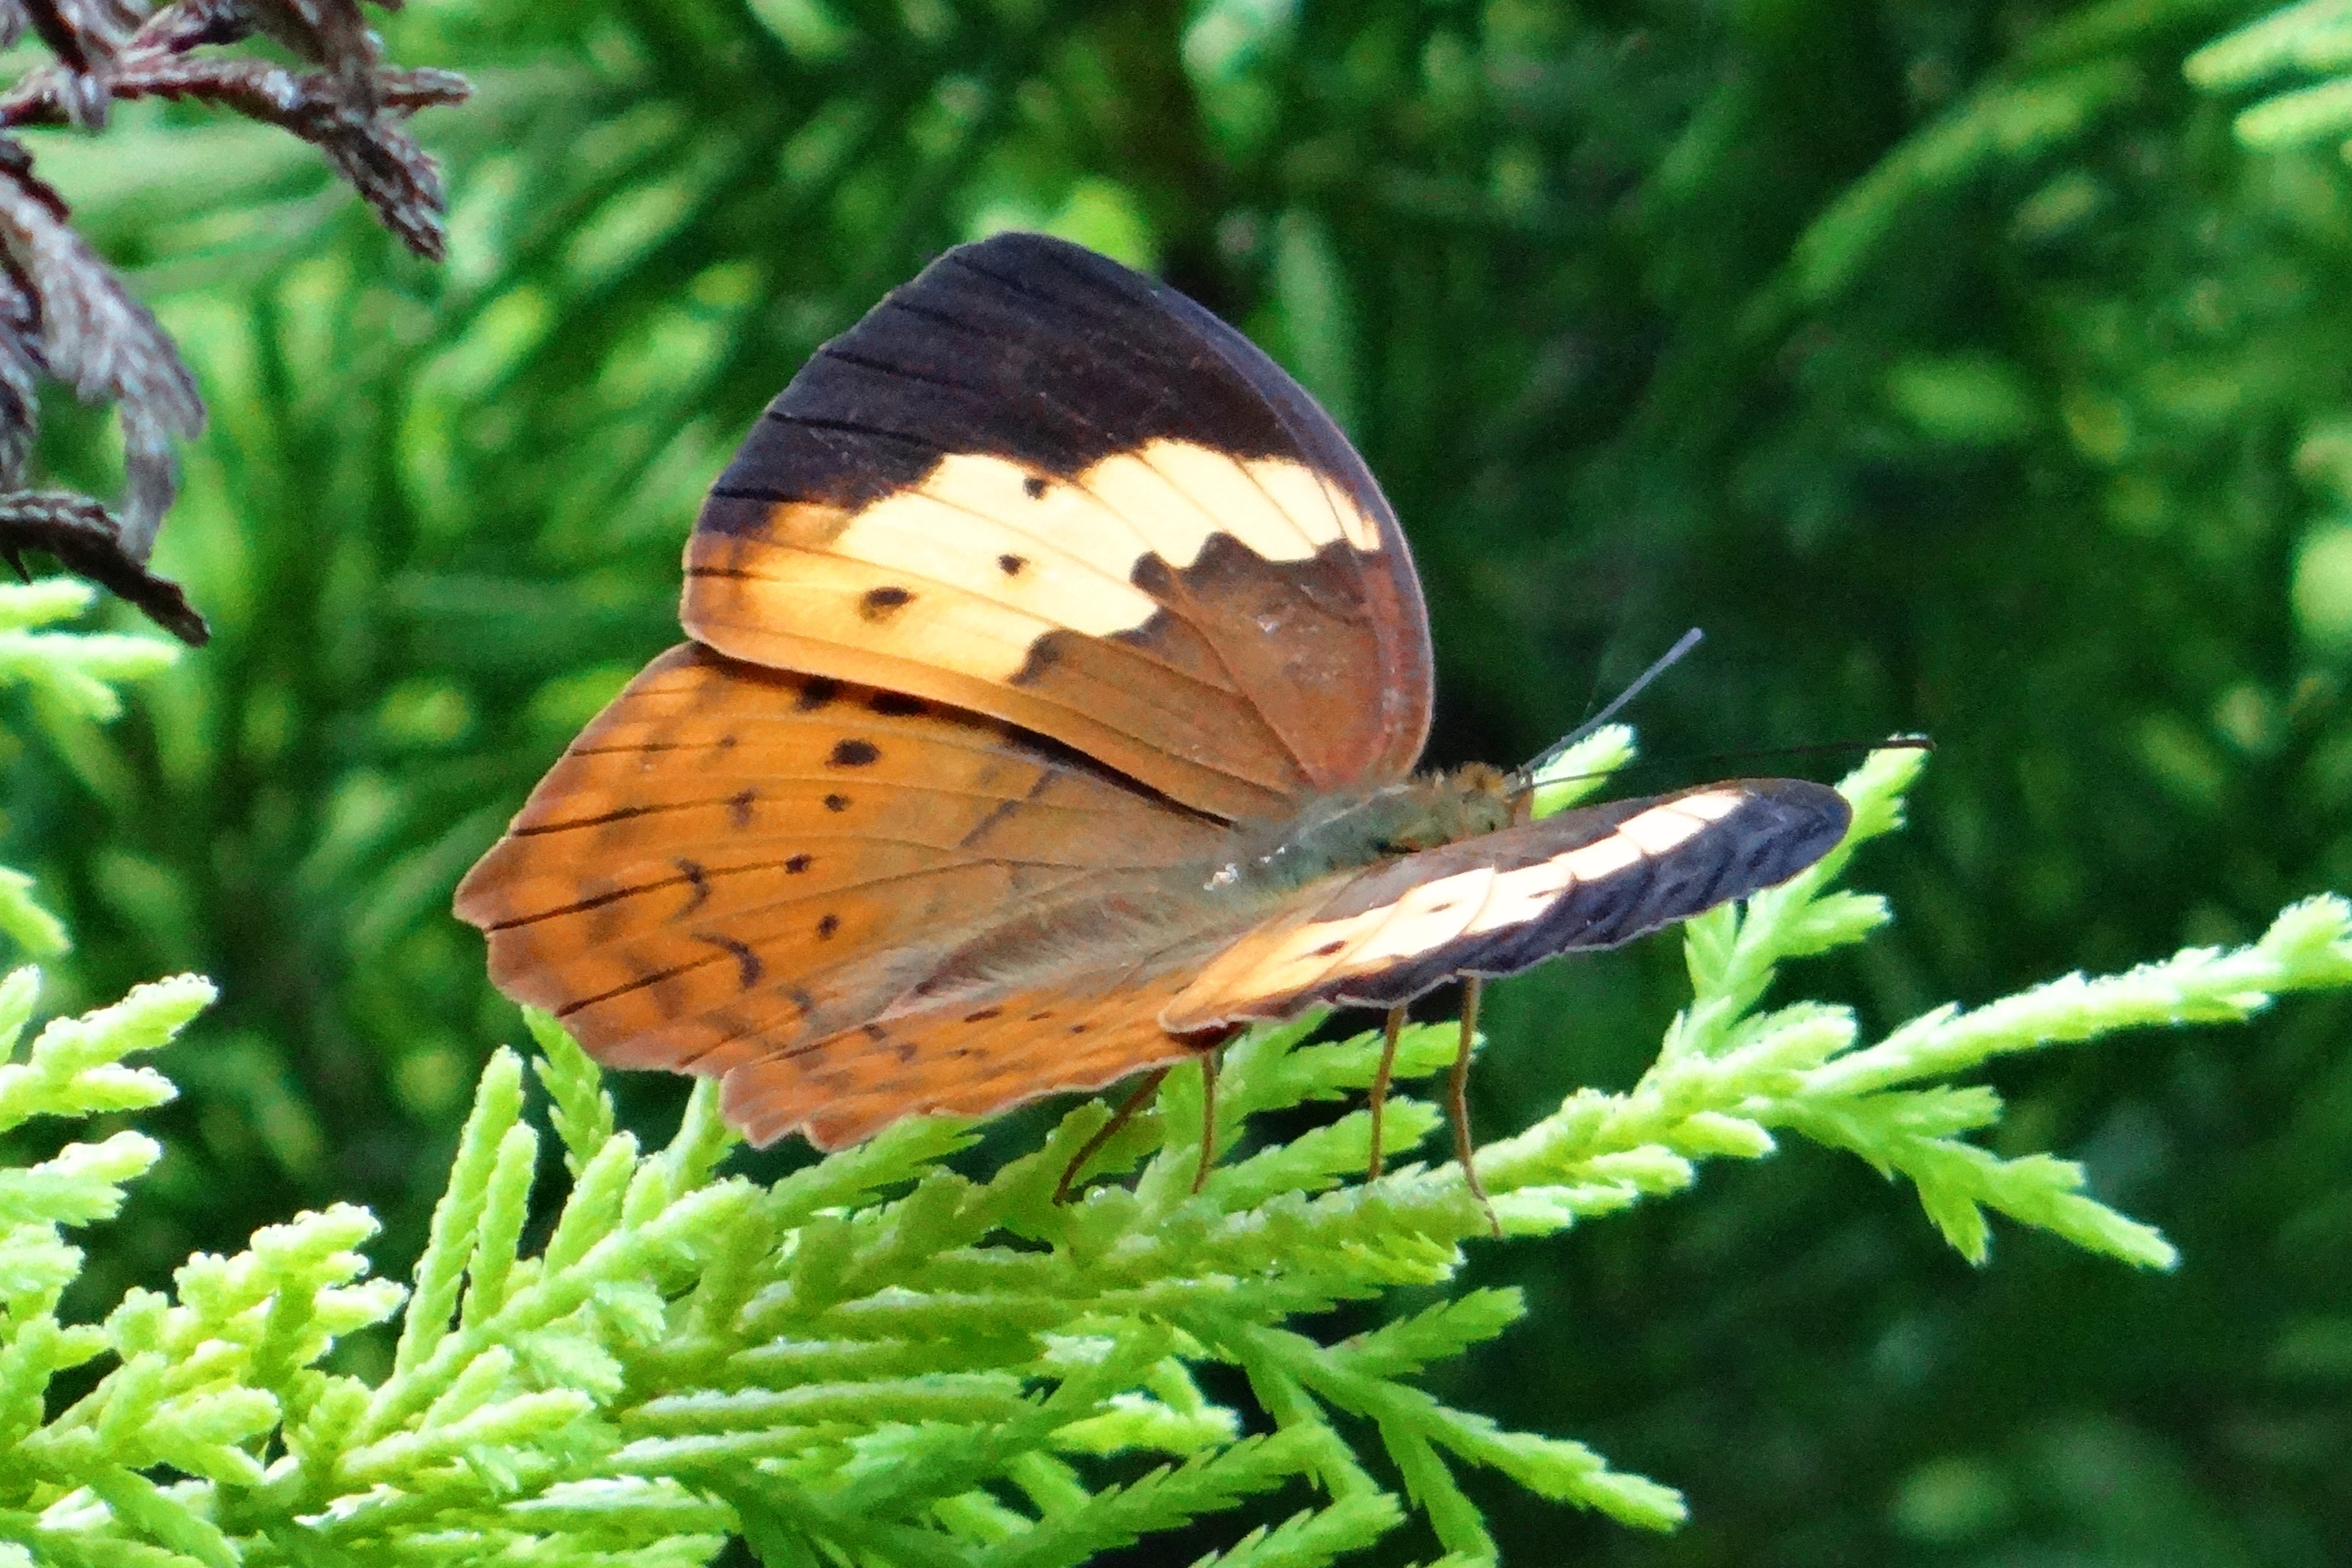
grass, branch, lawn, leaf, flower, rustic, wildlife, insect, botany, butterfly, fauna, invertebrate, india, nymphalidae, macro photography, pollinator, western ghats, moths and butterflies, lycaenid, brush footed butterfly, coorg, ammathi, cupha erymanthis